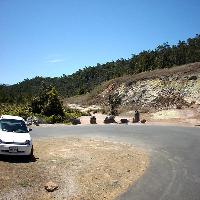
Weather: sun or clear